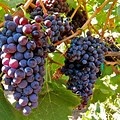
Label: grape